Leonardo Márquez

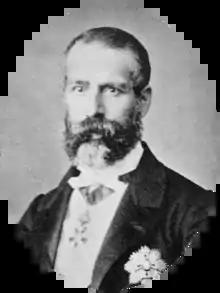

Leonardo Márquez Araujo (8 January 1820 – 5 July 1913) was a conservative Mexican general. He led forces in opposition to the Liberals led by Benito Juárez, but following defeat in the Reform War was forced to guerrilla warfare. Later, he helped the French in their intervention to help restore the conservative cause. However, their defeat forced him into exile for most of the rest of his life.